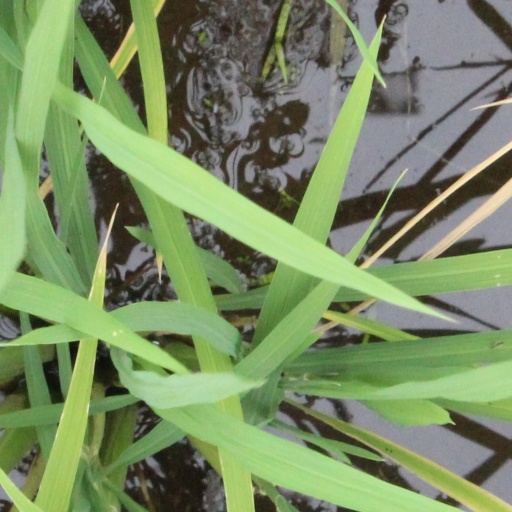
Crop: rice